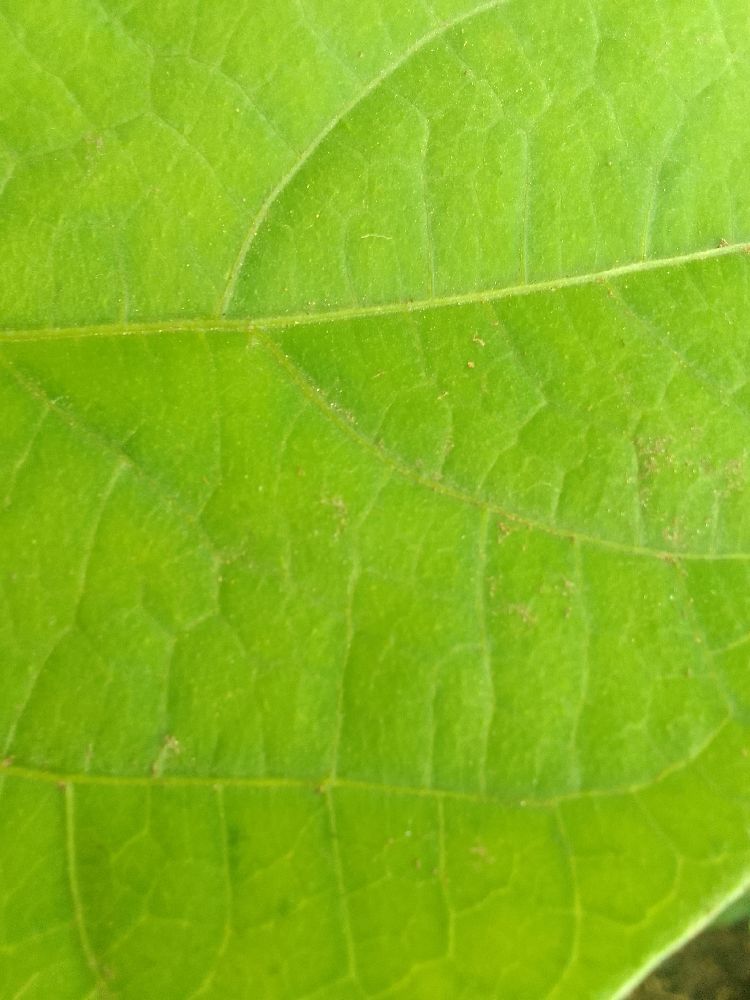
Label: healthy